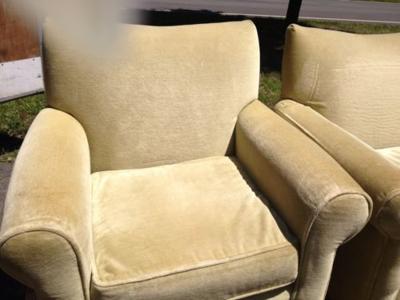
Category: chair